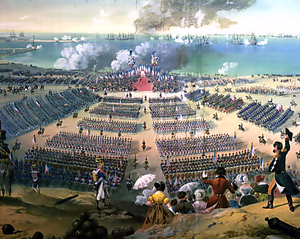
Cette page concerne l'année 1804 du calendrier grégorien.
La Grande Armée est l'armée impériale de Napoléon Iᵉʳ de 1804 à 1814 et enfin pendant l'épisode des Cent-Jours en 1815.
Louis Nicolas d’Avout puis Davout, duc d'Auerstaedt, prince d'Eckmühl, né le 10 mai 1770 à Annoux dans l'Yonne et mort le 1ᵉʳ juin 1823 à Paris, est un général français de la Révolution et de l’Empire, élevé à la dignité de maréchal d'Empire par Napoléon en 1804.
Les préparatifs britanniques pour lutter contre une invasion de 1803 à 1805 étaient la réponse militaire et civile du Royaume-Uni à l'invasion prévue du Royaume-Uni par Napoléon. Ils comprenaient la mobilisation de la population à une échelle jamais tentée auparavant en Grande-Bretagne, combinée à une force militaire de plus de 615 000 hommes en décembre 1803. Une grande partie de la côte sud de l'Angleterre fut fortifiée pour repousser un débarquement français. Cependant Napoléon ne mit jamais en œuvre son invasion planifiée de sorte que les préparatifs ne furent jamais soumis à l'épreuve.
Martial Bardet, baron de Maison-Rouge, né le 22 mai 1764 à la Maison-Rouge, commune de Peyrilhac et mort le 3 mai 1837 au même endroit, est un général de division français du Premier Empire.
Boulogne-sur-Mer est une commune française, sous-préfecture du département du Pas-de-Calais en région Hauts-de-France. Ses habitants sont appelés les Boulonnais.
Sous les Premier et Second Empire, la Saint-Napoléon est la fête nationale instituée le jour de la naissance de Napoléon Iᵉʳ, le 15 août.
Les aspects économiques et logistiques des guerres napoléoniennes décrivent l'ensemble des facteurs économiques qui concoururent à la gestion matérielle — politique économique, production, etc. — et financière — financement des dépenses de guerre, etc. — des guerres menées sous le Consulat et le Premier Empire et par conséquent les causes et conséquences économiques de ces conflits. Ils couvrent également la gestion des ressources industrielles en vue de la production des armes et équipements militaires et l'organisation de celle-ci ou encore la logistique militaire et l'intendance militaire en vue de l'approvisionnement des armées en campagne.
L'armée des côtes de l'Océan est une armée de la Révolution française et du Premier Empire constituée dans l'ouest de la France pour faire face au Royaume-Uni.
2 août, France : la flotte anglaise attaque Le Havre de Grâce.